John McConnell (peace activist)

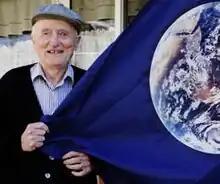
McConnell in front of his home in Denver, Colorado, USA with the Earth Flag he designed

John McConnell (March 22, 1915 – October 20, 2012) was the founder and creator of Earth Day, and The Earth Society Foundation. He was known for designing the Earth Flag, pursuing causes relating to peace, religion, and science.